Carmen Salvino

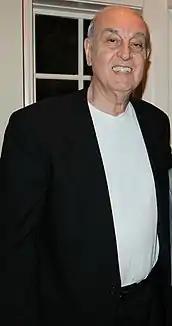
Carmen Salvino in 2012

As of 2022, Salvino, along with his wife Virginia, has resided in Schaumburg, IL (USA). For the past 20 years he has remained active in various capacities in the PBA. In a 2013 interview, Salvino stated he has rolled 105 perfect 300 games and practices up to 20 games a session. He credits his in-depth study of physics, good health, and longevity as the primary reasons for his success in the sport.